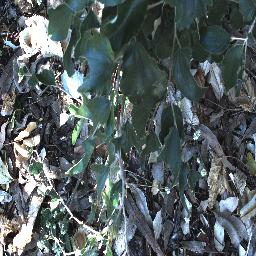
Label: chinee_apple